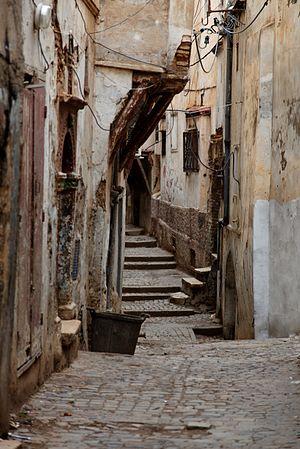
Bab El Oued - Avril 2009.
L'Évasion de Hassan Terro est un film algérien réalisé par Mustapha Badie en 1974.